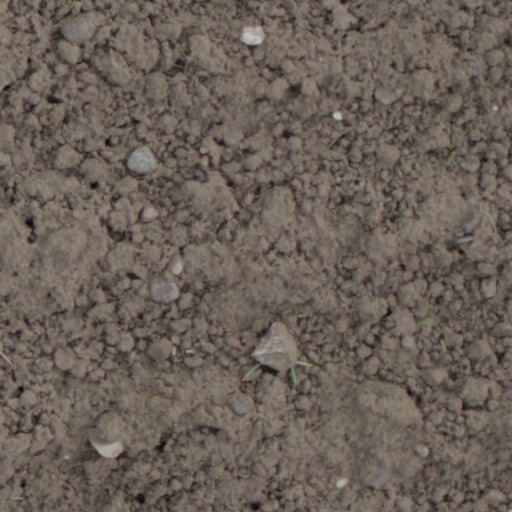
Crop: wheat